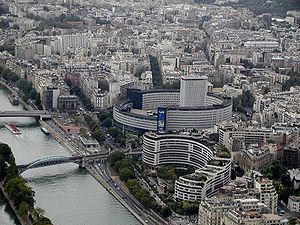
La maison de la Radio, surnommée « maison ronde », parfois appelée maison de l'ORTF puis « maison de Radio France » est un bâtiment conçu par l’architecte Henry Bernard pour accueillir la radio-télévision publique française, inauguré le 14 décembre 1963. Elle est constituée d'une couronne de 700 mètres de circonférence et d'une tour de 68 mètres de hauteur, en son centre. Elle abrite 1 000 bureaux et 63 studios d'enregistrement. Elle est située avenue du Président-Kennedy, dans le 16ᵉ arrondissement de Paris.
L'Office de radiodiffusion-télévision française est un établissement public à caractère industriel et commercial créé en 1964 et remplacé en 1974, ayant pour mission la tutelle de la radiodiffusion et de la télévision publique, la gestion des émetteurs et de la production audiovisuelle nationales et régionales.
La Radiodiffusion-télévision française, dont le sigle usuel est RTF, est une société nationale française chargée du service public de l'audiovisuel, créée par décret le 9 février 1949 en remplacement de la Radiodiffusion française, devenue par décret un établissement public à caractère industriel et commercial le 4 février 1959 et remplacée par l'Office de radiodiffusion télévision française le 25 juillet 1964.